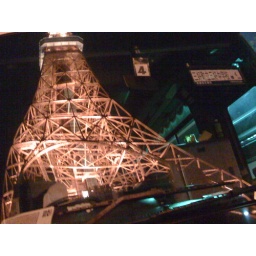
Tower of Tokyo in the front glass parked bus